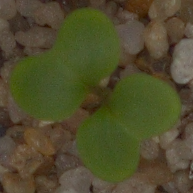
Label: charlock